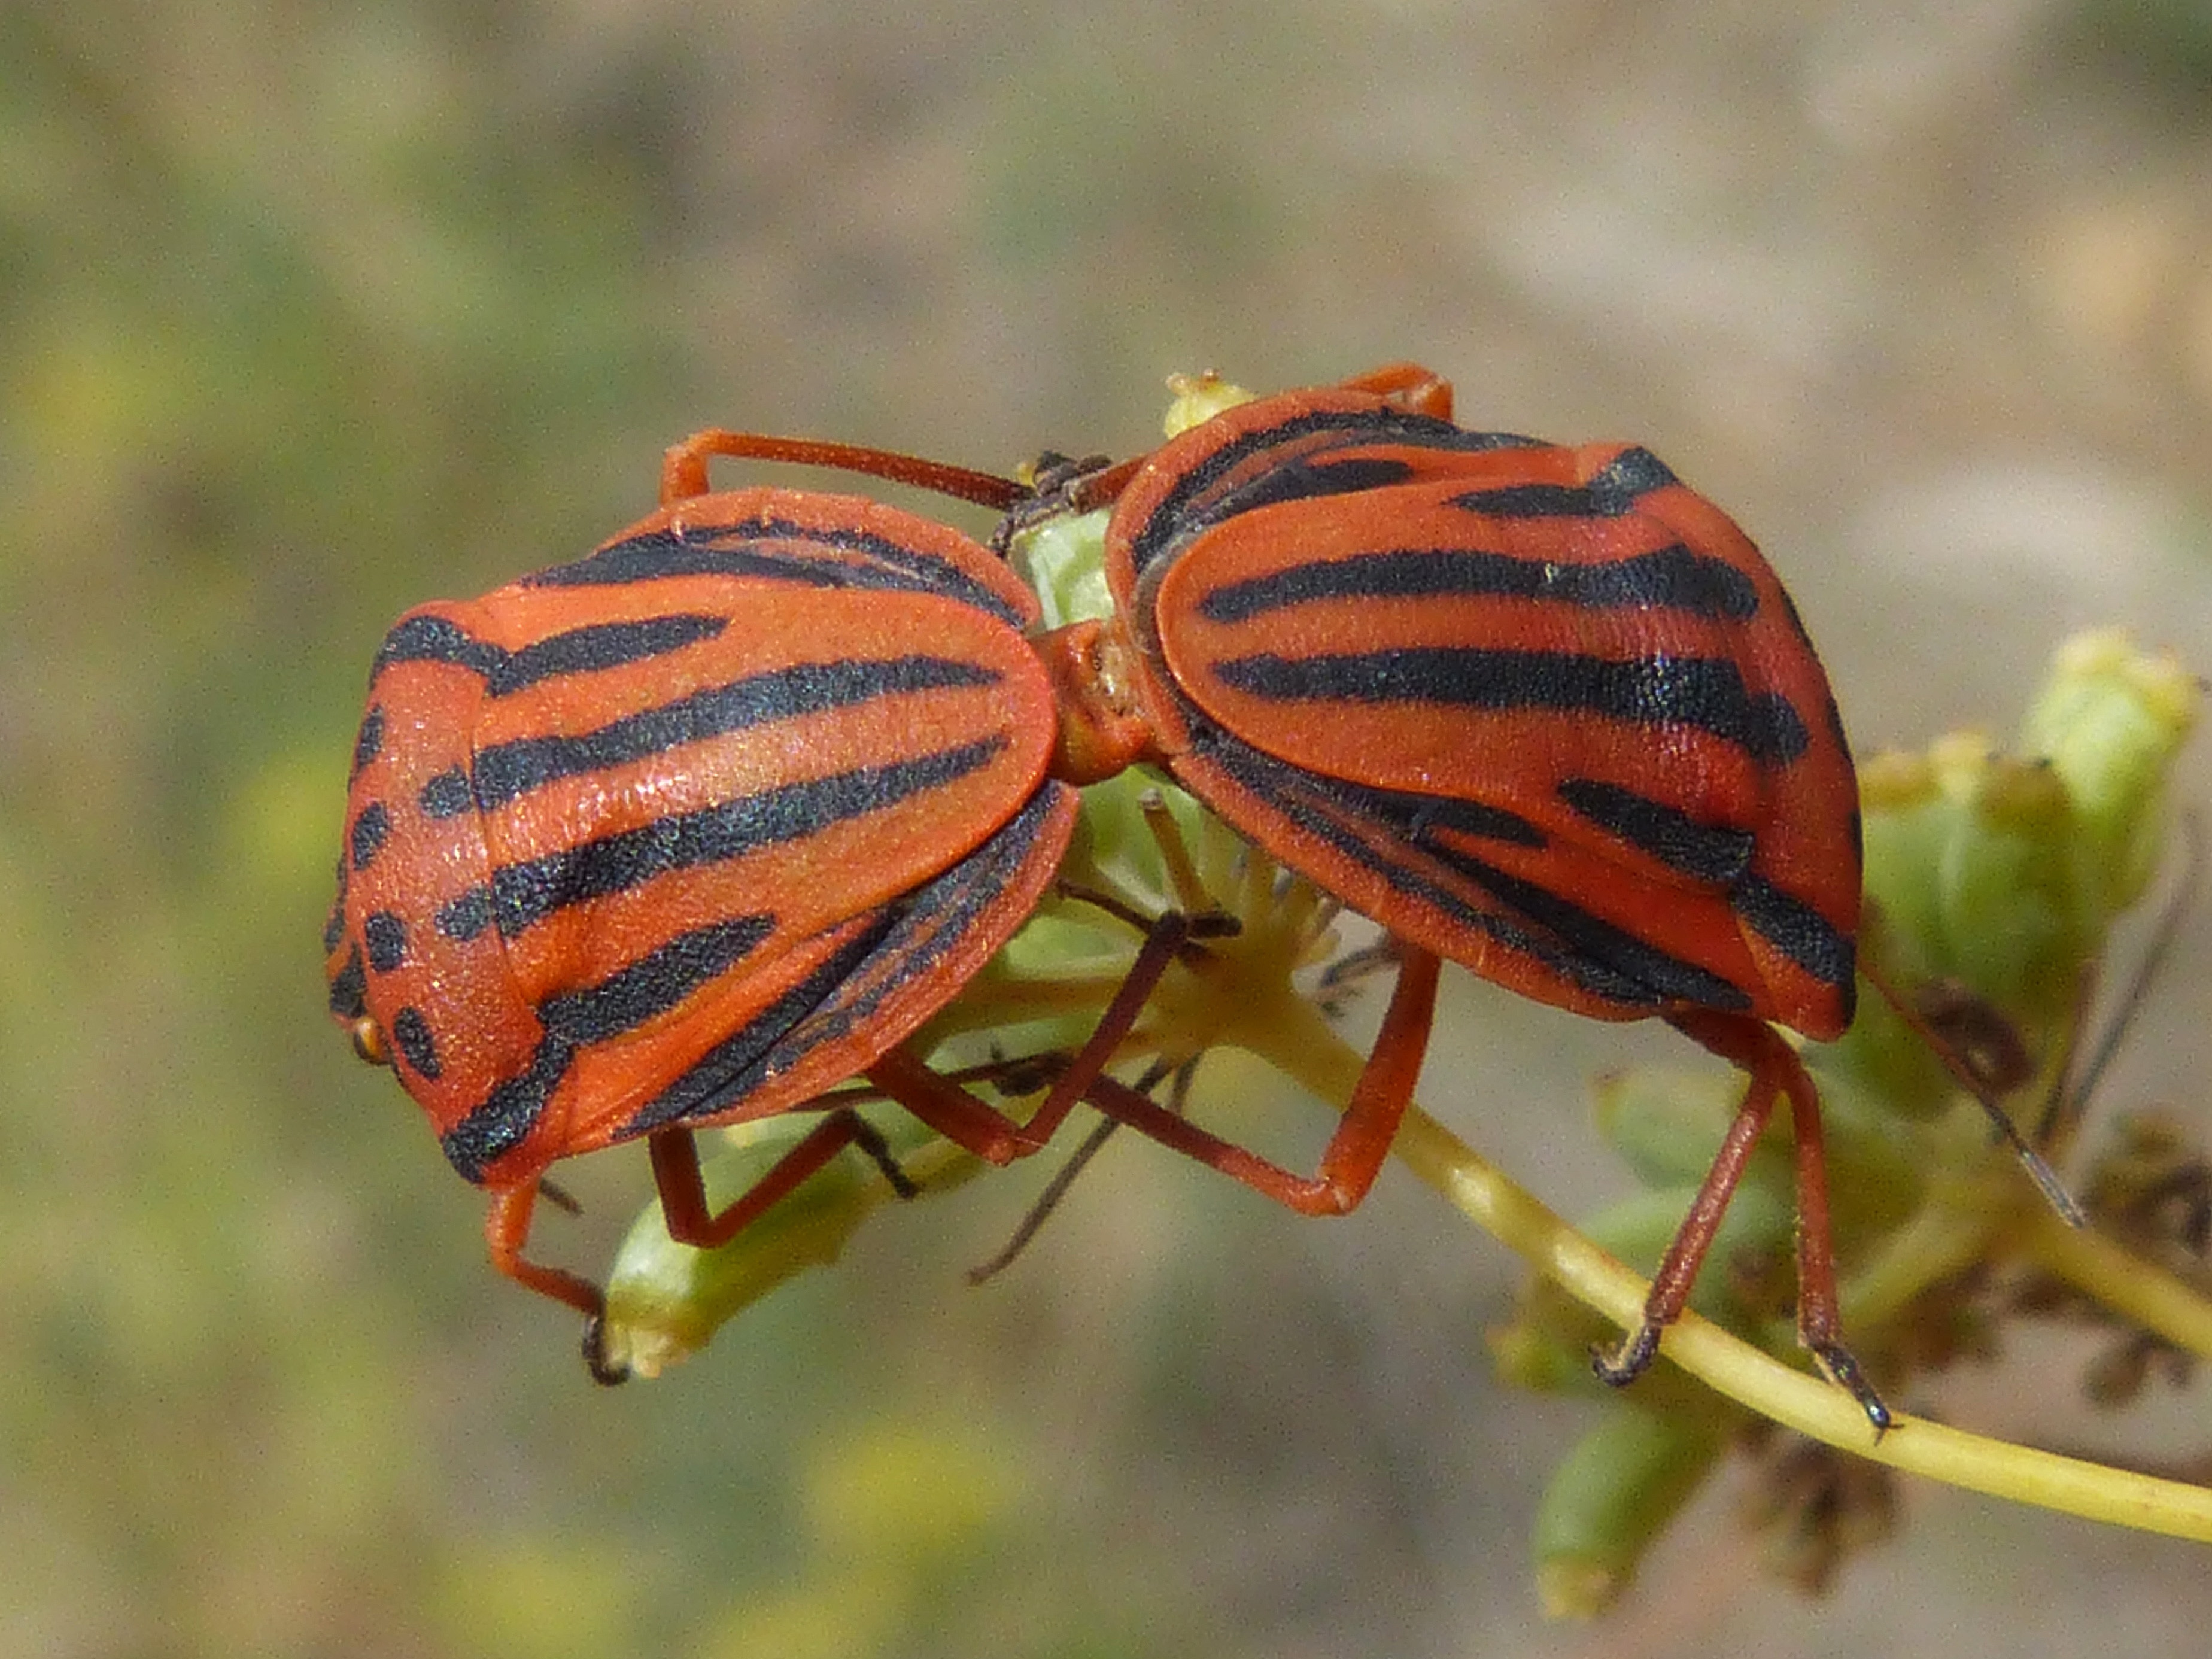
photography, leaf, flower, insect, couple, botany, butterfly, flora, fauna, invertebrate, close up, monarch butterfly, reproduction, bugs, macro photography, arthropod, beetles, plant stem, moths and butterflies, love bugs